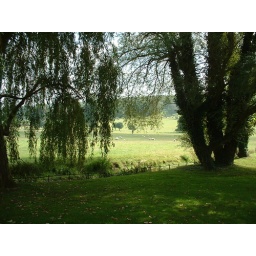
Taken at West Dean Gardens. A view across the small river to the sheep out in the open fields beyond